Fen skating

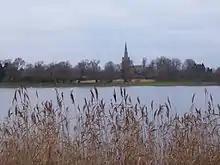
Bury Fen

Skating in all its forms was popular in the Fens. When it froze, Corporations and landowners would flood their meadows to turn them into skating grounds. In Cambridge, the Corporation pumped water onto Stirbitch Common and there was also a skating ground at Grantchester Meadows. Lamp-posts can still be seen in the middle of fields by the river at Grantchester Meadows where the old skating ground used to be.